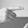
ASL letter: G